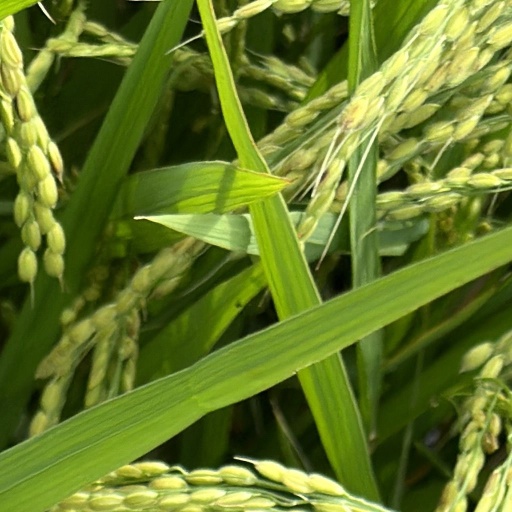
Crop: rice